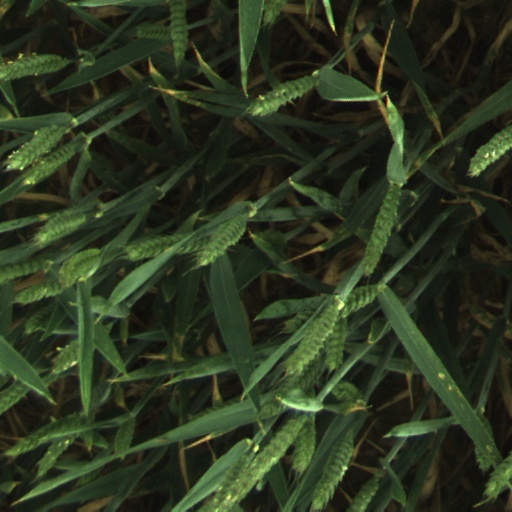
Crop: wheat